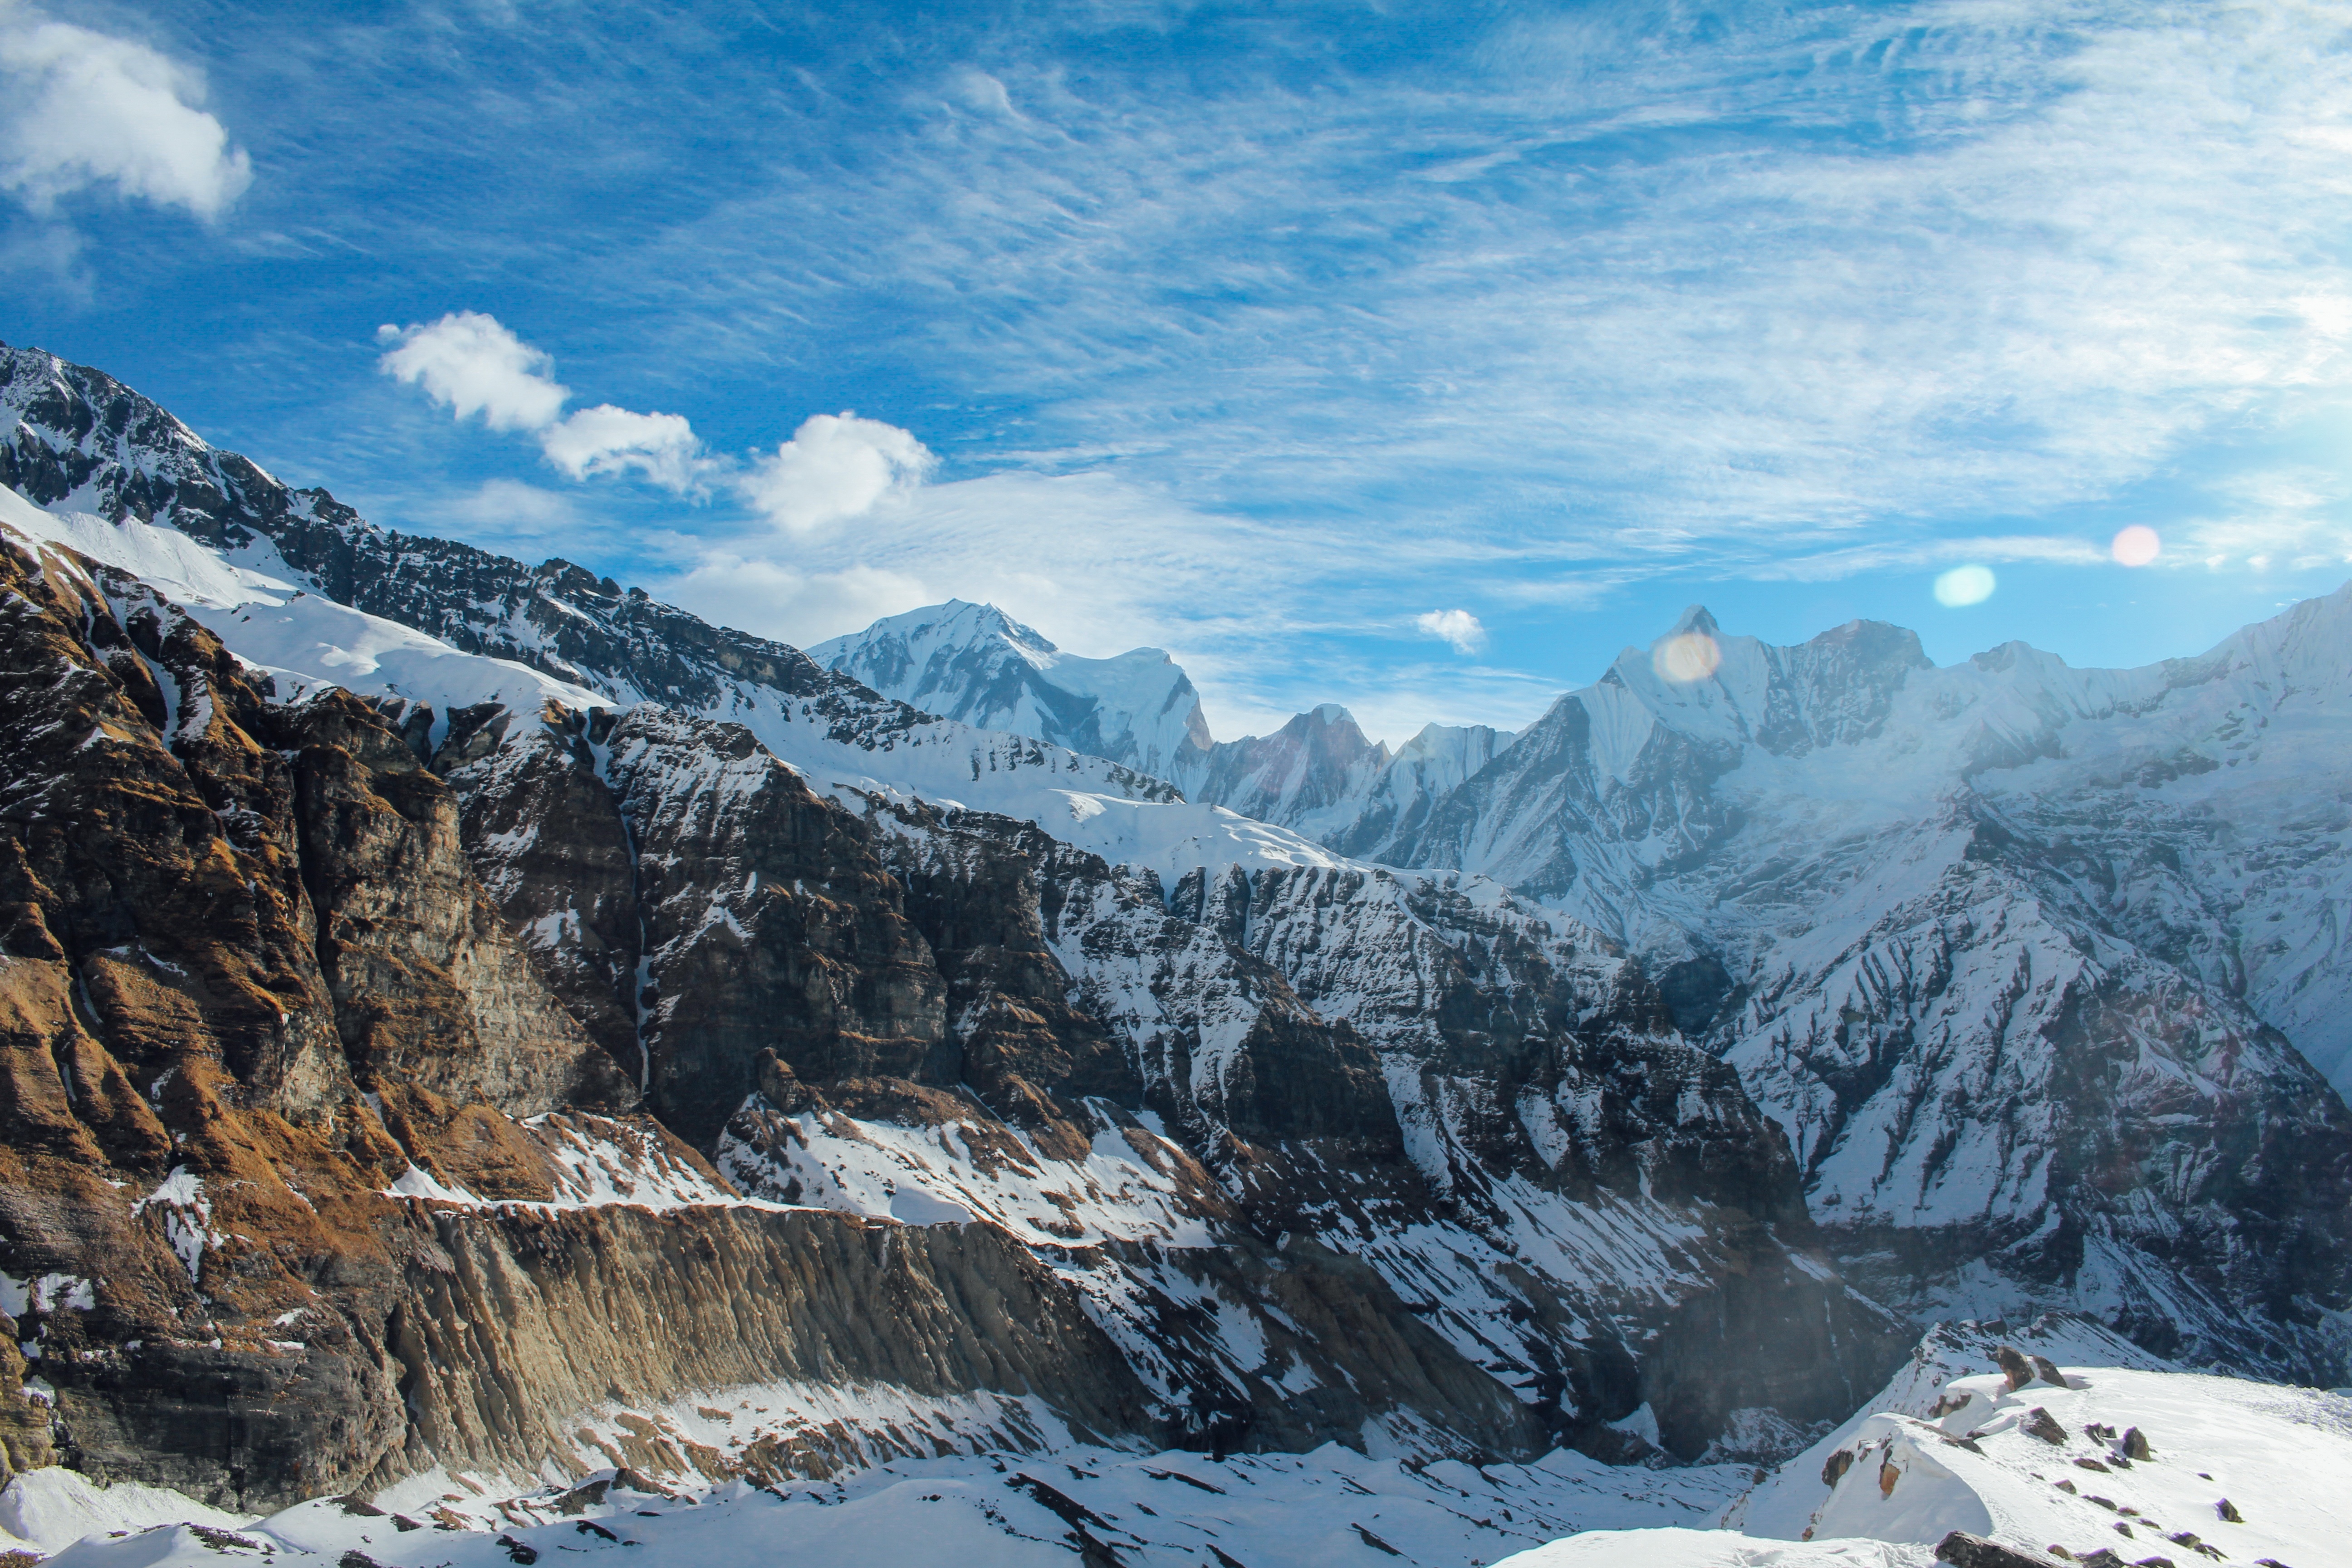
landscape, nature, rock, wilderness, mountain, snow, winter, adventure, valley, mountain range, cliff, natural, scenery, weather, canyon, season, ridge, summit, outdoors, alps, plateau, cirque, landform, mountain pass, snow covered, geographical feature, mountainous landforms, geological phenomenon